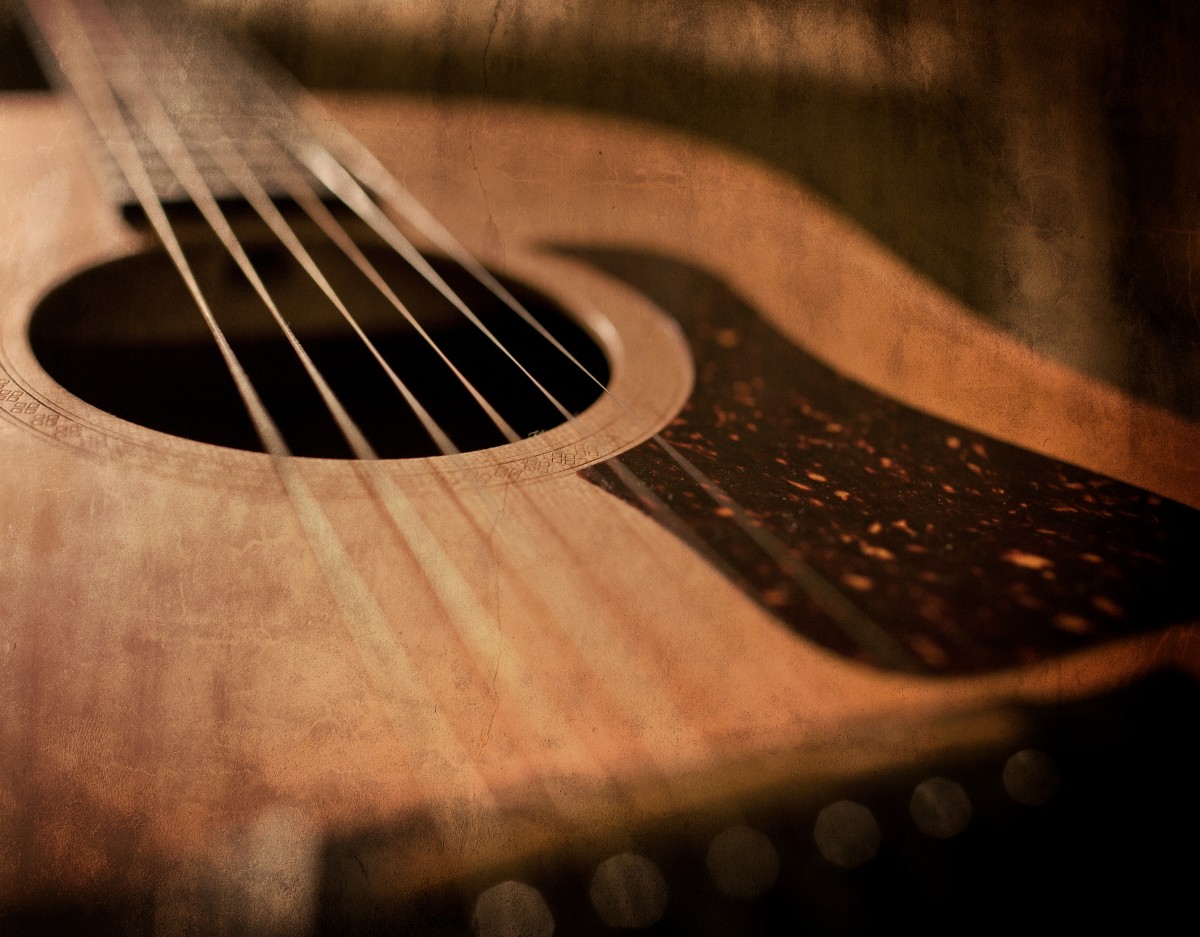
Tags: acoustic guitar, plucked string instruments, string instrument, close up, bass guitar, classical music